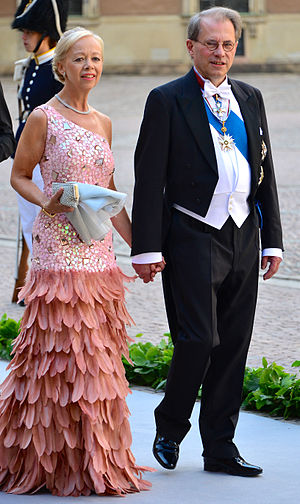
Brylluppet mellem prinsesse Madeleine af Sverige og Christopher O'Neill / Billeder
Brylluppet mellem prinsesse Madeleine, hertuginde af Hälsingland og Gästrikland og den britisk-fødte amerikanske forretningsmand Christopher O'Neill fandt sted i Stockholm den 8. juni 2013.